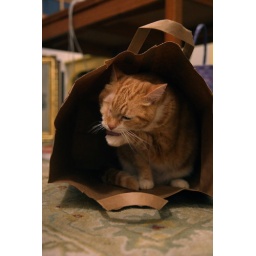
cat in a bag